2009 Indianapolis 500

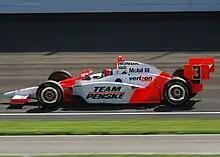
Hélio Castroneves won his third Indianapolis 500, following victories in 2001 and 2002.

The scariest incident of the day occurred on lap 173, when Vítor Meira and Raphael Matos collided in turn 1. Both had heavy contact with the wall. Meira's car also flipped on its side and slid along the wall for hundreds of feet before falling back to all four wheels on the track. Meira was taken to Methodist hospital after the incident. Meira broke two vertebrae in his back and spent the next two days in the hospital being fitted for a back brace. Matos suffered a bruised right knee in the crash.